Pennsylvania Route 416

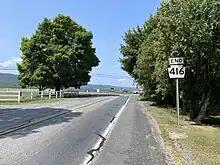
PA 416 northbound approaching terminus at U.S. 30 in St. Thomas Township

PA 416 begins at the Maryland border in Montgomery Township, heading northwest on two-lane undivided Mercersburg Road. The road continues into Maryland as Cearfoss Pike, which becomes MD 58 after intersecting MD 63 at a roundabout. From the state line, the route heads through a mix of farms and woods with some homes, passing through the community of Nova. PA 416 continues into open farmland and intersects PA 995 in Welsh Run. The route continues northwest before making a curve to the northeast and reaching an intersection with PA 16. At this point, PA 416 turns west to form a concurrency with PA 16 on Buchanan Trail, heading northwest through more agricultural areas. The road continues to the borough of Mercersburg, where PA 75 joins and it heads into residential areas.